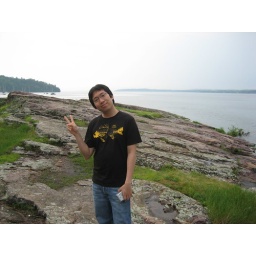
The boy doing his asian thing on a rock in Lake Champlin (Burlington, Vermont).